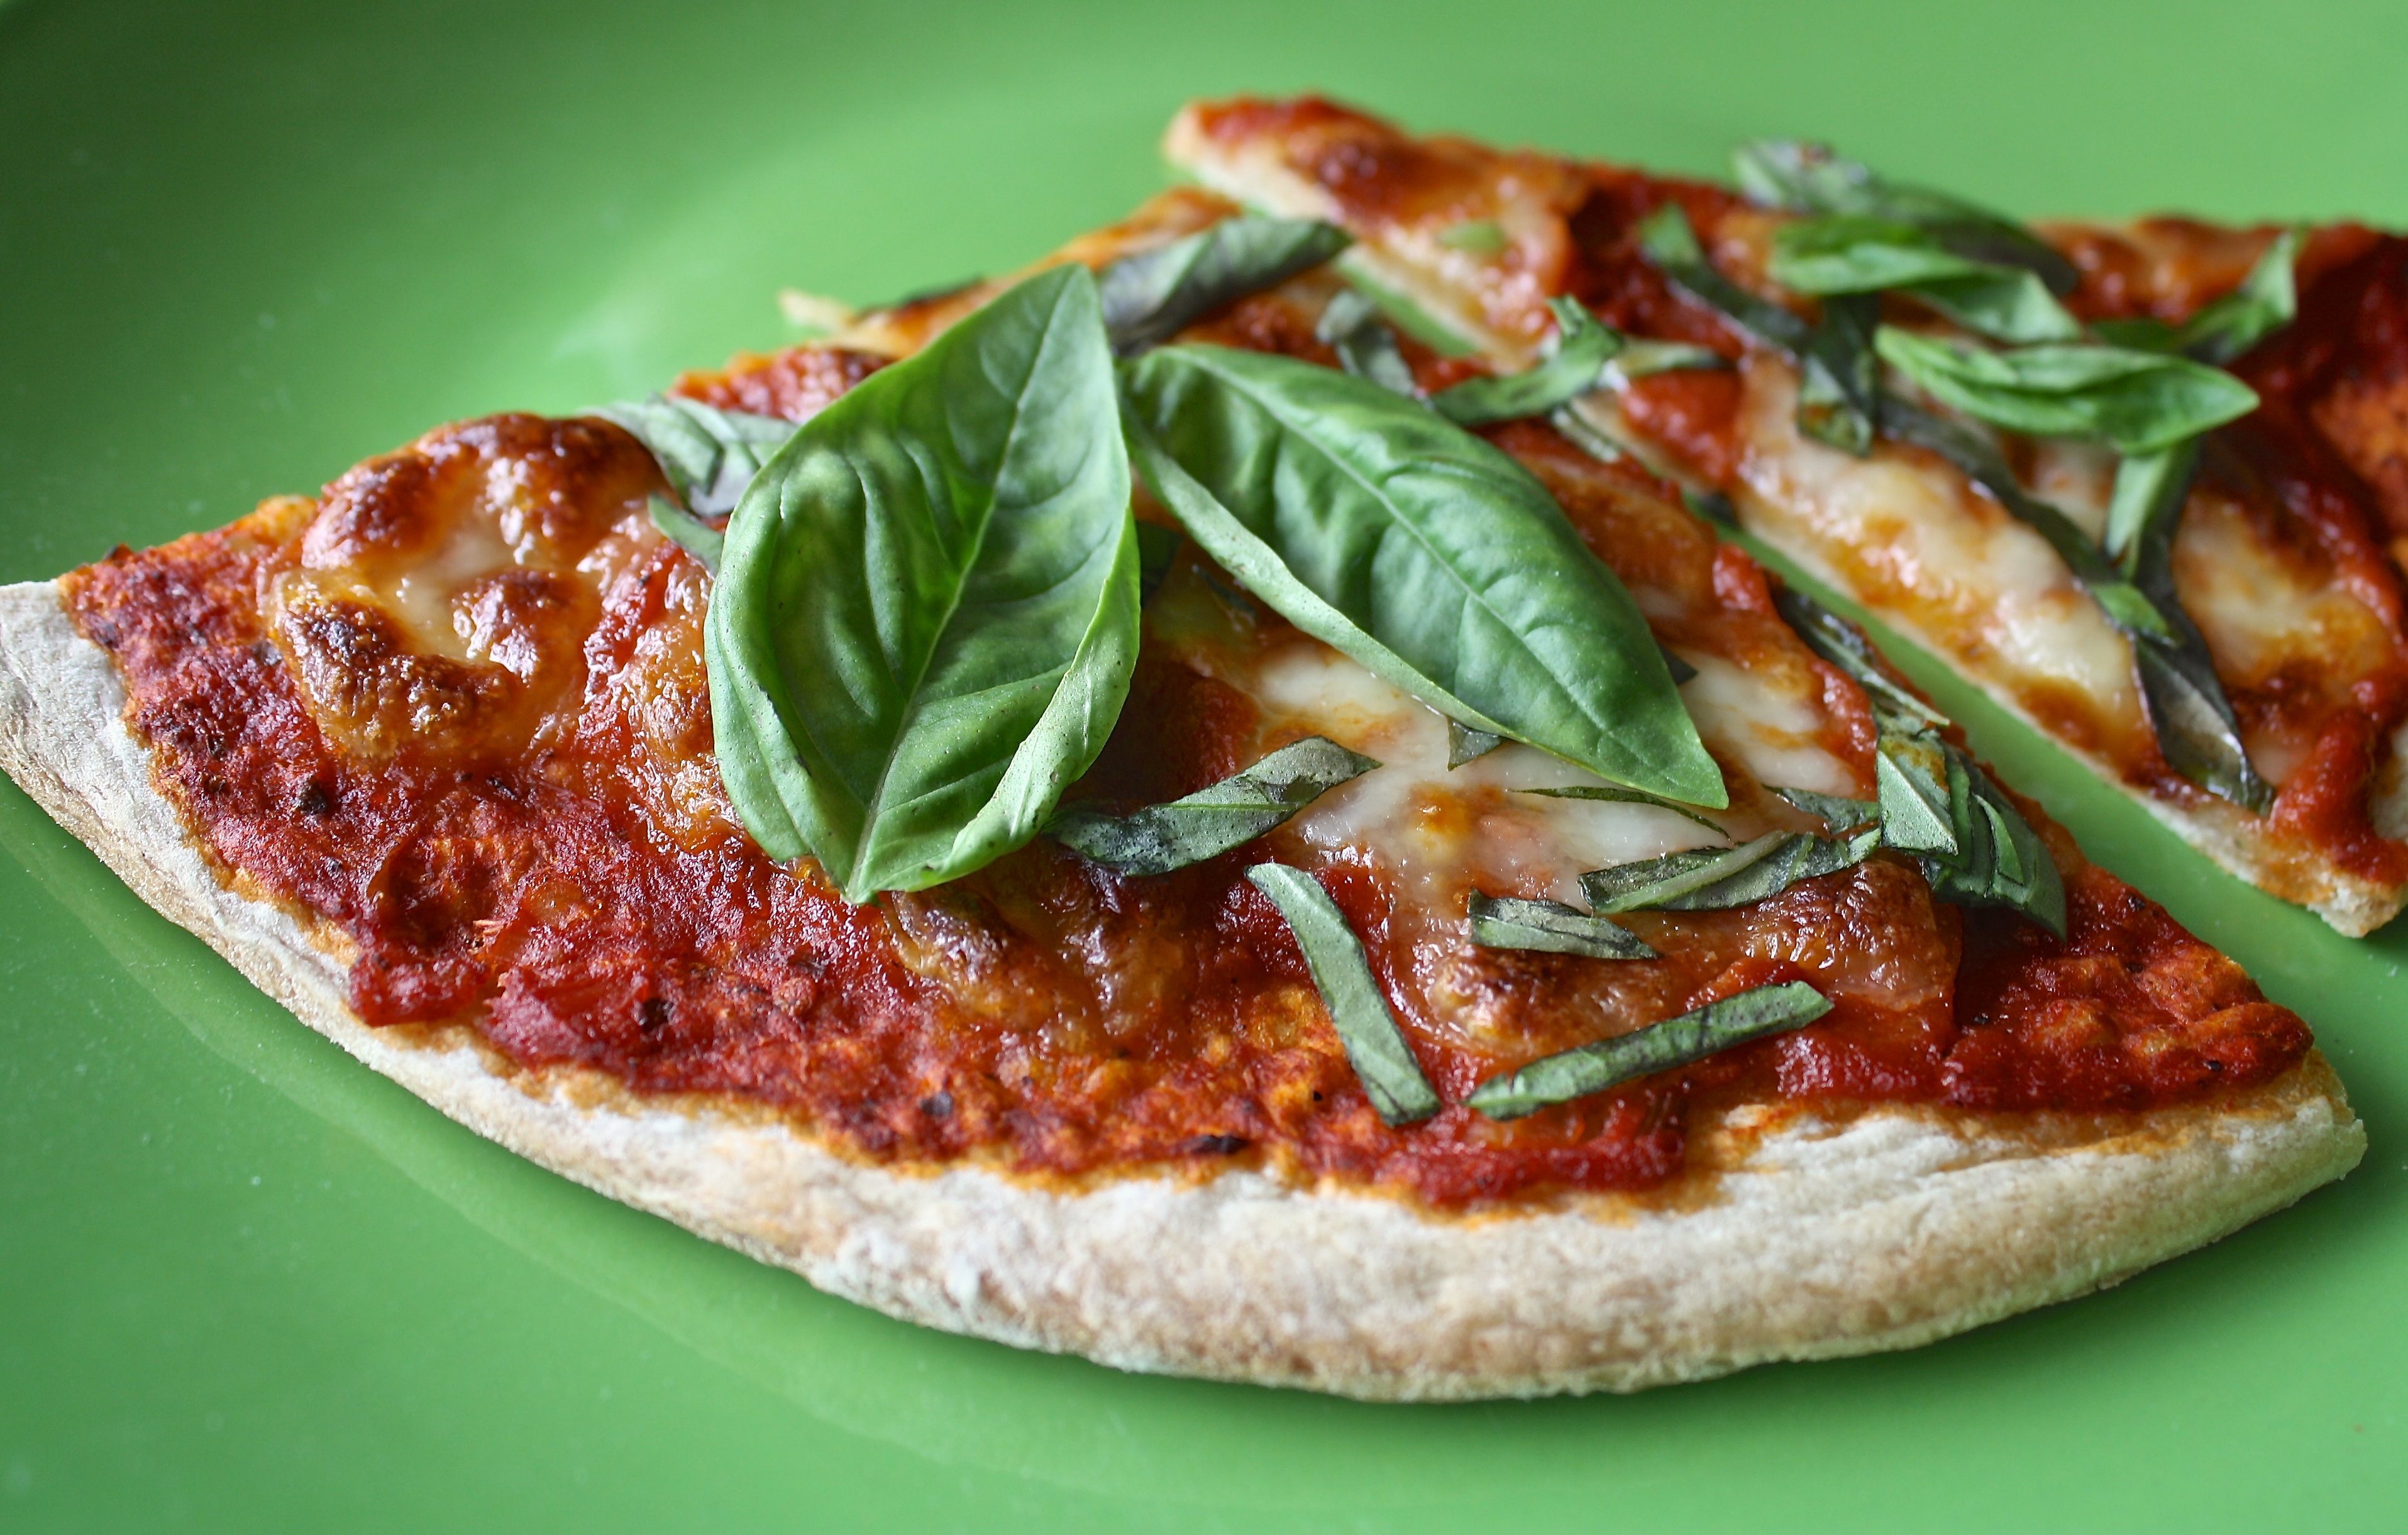
table, restaurant, dish, meal, food, green, produce, vegetable, plate, fresh, colorful, gourmet, eat, lunch, cuisine, basil, pizza, cheese, freshness, tomato, nutrition, dinner, tasty, vegetarian, vegetarian food, italian, healthy eating, italian food, eating healthy, healthy meal, european food